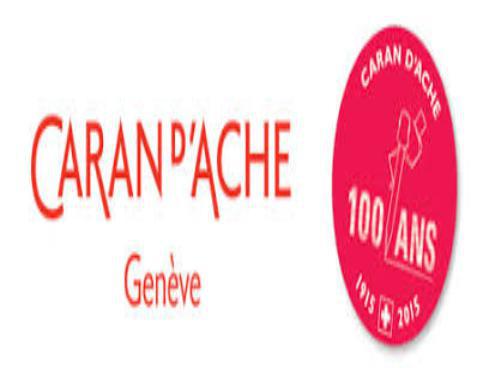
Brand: caran d'ache
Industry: Necessities